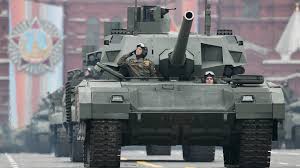
Label: T-14